Ferraris' motor

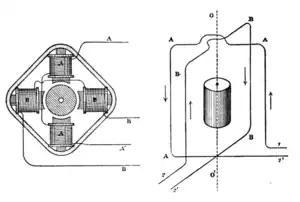
Fig. 1.—Ferrari's Motor (1885).

Professor Galileo Ferraris, of Turin, had already in 1885, arrived at the same fundamental ideas as those of Baily and of Deprez. But the result was more fruitful, inasmuch as he, without knowing of the work of either, united both sets of ideas. Like Baily he proposed to produce rotation of a copper conductor by means of eddy-currents induced in it by a progressively shifted magnetic field; and this progressively shifted magnetic field he proposed to generate as a true rotating field by combining at right angles to one another two alternate currents which differed by a quarter-period from one another.